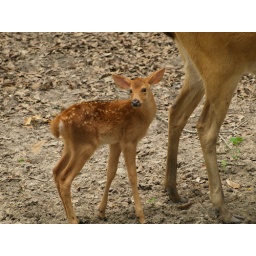
Alvin Texas bayou wildlife park animals and birds run or Roam freely in a natural habitat 2008 Zoo